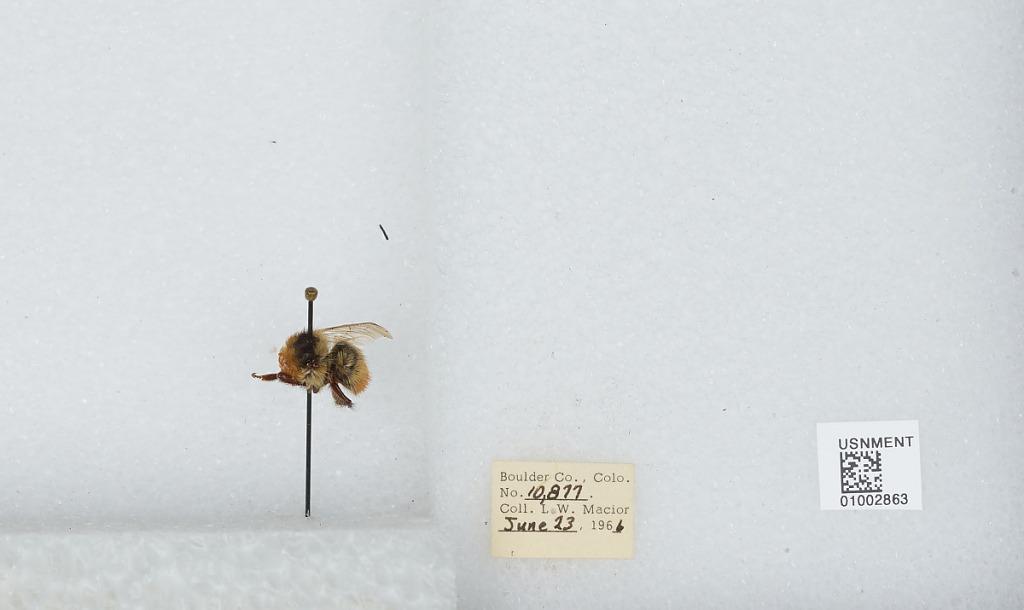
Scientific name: Bombus (Pyrobombus) centralis Cresson
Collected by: L. Macior
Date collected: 1966-6-23
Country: United States
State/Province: Colorado
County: Boulder
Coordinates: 40.09, -105.36